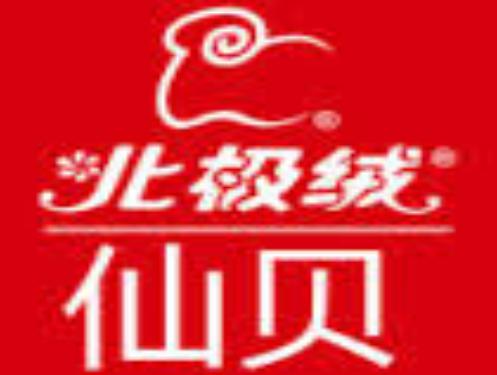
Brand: BeiJiRong
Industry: Clothes